Vojin Čolak-Antić

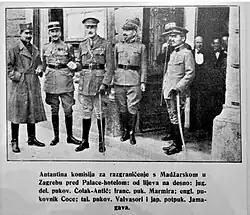

On 31 March 1910, as a Military Cadet, Čolak-Antić was sent for further training in France, at the 23rd Dragoon Regiment, the famed Royal Piémont with the rank of Captain First-Class. Upon his return to Serbia, he was commissioned cavalry major in the General Staff of the Ministry of War. Čolak-Antić was transferred on 15 October 1911 to the 4th Cavalry Regiment. On 4 April 1912, at the end of his staff training, he was appointed deputy assistant adjutant-general to the Danube Divisional Area, one of the divisional regions of the Serbian Army (alongside the Drina, Morava, Šumadija, and Timok areas) based on the corresponding geographic region.